Isabella Teotochi Albrizzi

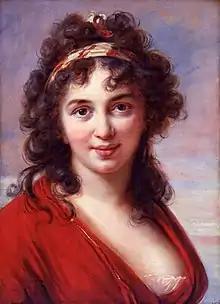
Isabella Teotochi Albrizzi by Élisabeth-Louise Vigée-Le Brun.

Isabella Teotochi Albrizzi, born Elisabetta Theotoki (Corfu, 1760 - Venice, 27 September 1836) was a Greek - Venetian writer, salonist and countess.